Latour-de-Carol

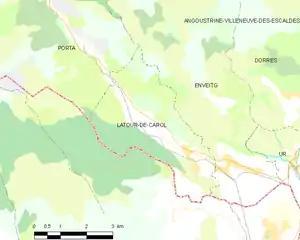
Map of Latour-de-Carol and its surrounding communes

The village is the site of the international railway station Gare de Latour-de-Carol-Enveitg. This station is the terminus of three lines, each with different gauges: